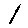
Label: 1